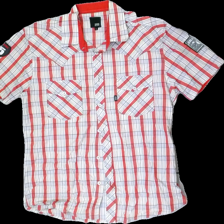
View: front
Type: Shirt
Category: Men
Brand: Jack And Jones
Colors: White, Red, Grey
Material: 100% Cotton
Pattern: Checkered print
Cut: Regular
Size: XL
Season: All
Stains: Major
Price range: <50
Recommended usage: Recycle